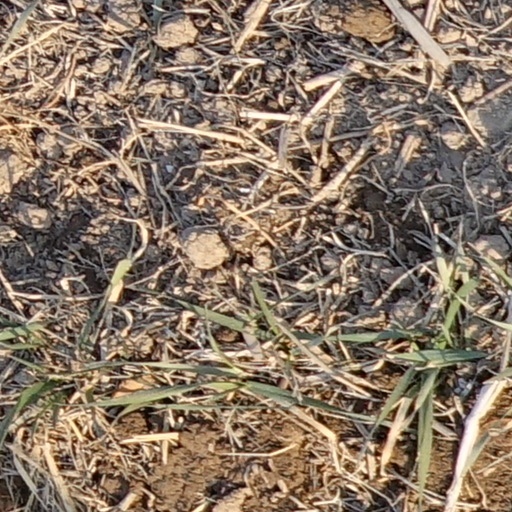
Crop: wheat